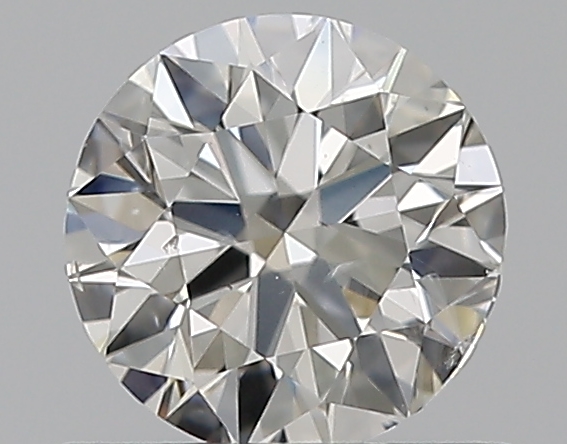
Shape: round
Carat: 0.59
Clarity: SI1
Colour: F
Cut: VG
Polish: EX
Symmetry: VG
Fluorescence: N
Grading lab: GIA
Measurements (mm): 5.26 x 5.3 x 3.33